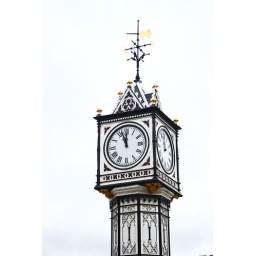
Beautiful black and white ornate clock tower in a little village in Norfolk.